John White (ethnographer)

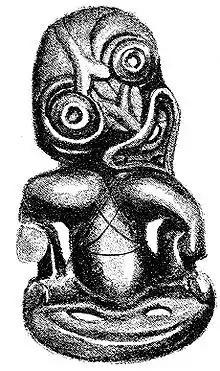
Sketch of a hei-tiki, from John White, ""The Ancient History of the Maori"

White was employed by the government of New Zealand to compile a complete history of the Māori traditions; he had completed six volumes at the time of his death. They appeared in 1889 with the title: "The Ancient History of the Māori, his Mythology and Traditions" (Wellington). He was also author of a novelette, entitled: "Te Rou, Or, The Māori at Home" (1874).